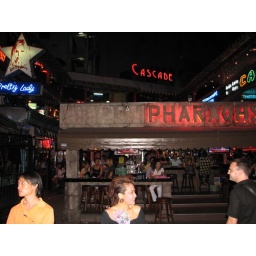
One of the Bangkok's red light district. I have never seen so many crusty white men in my life.